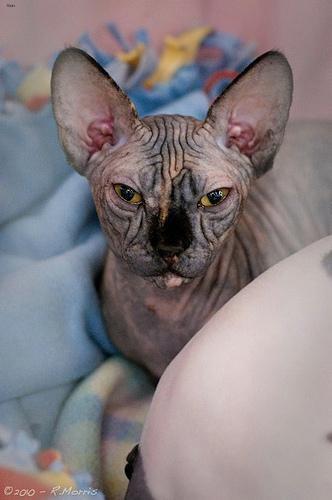
Sphynx